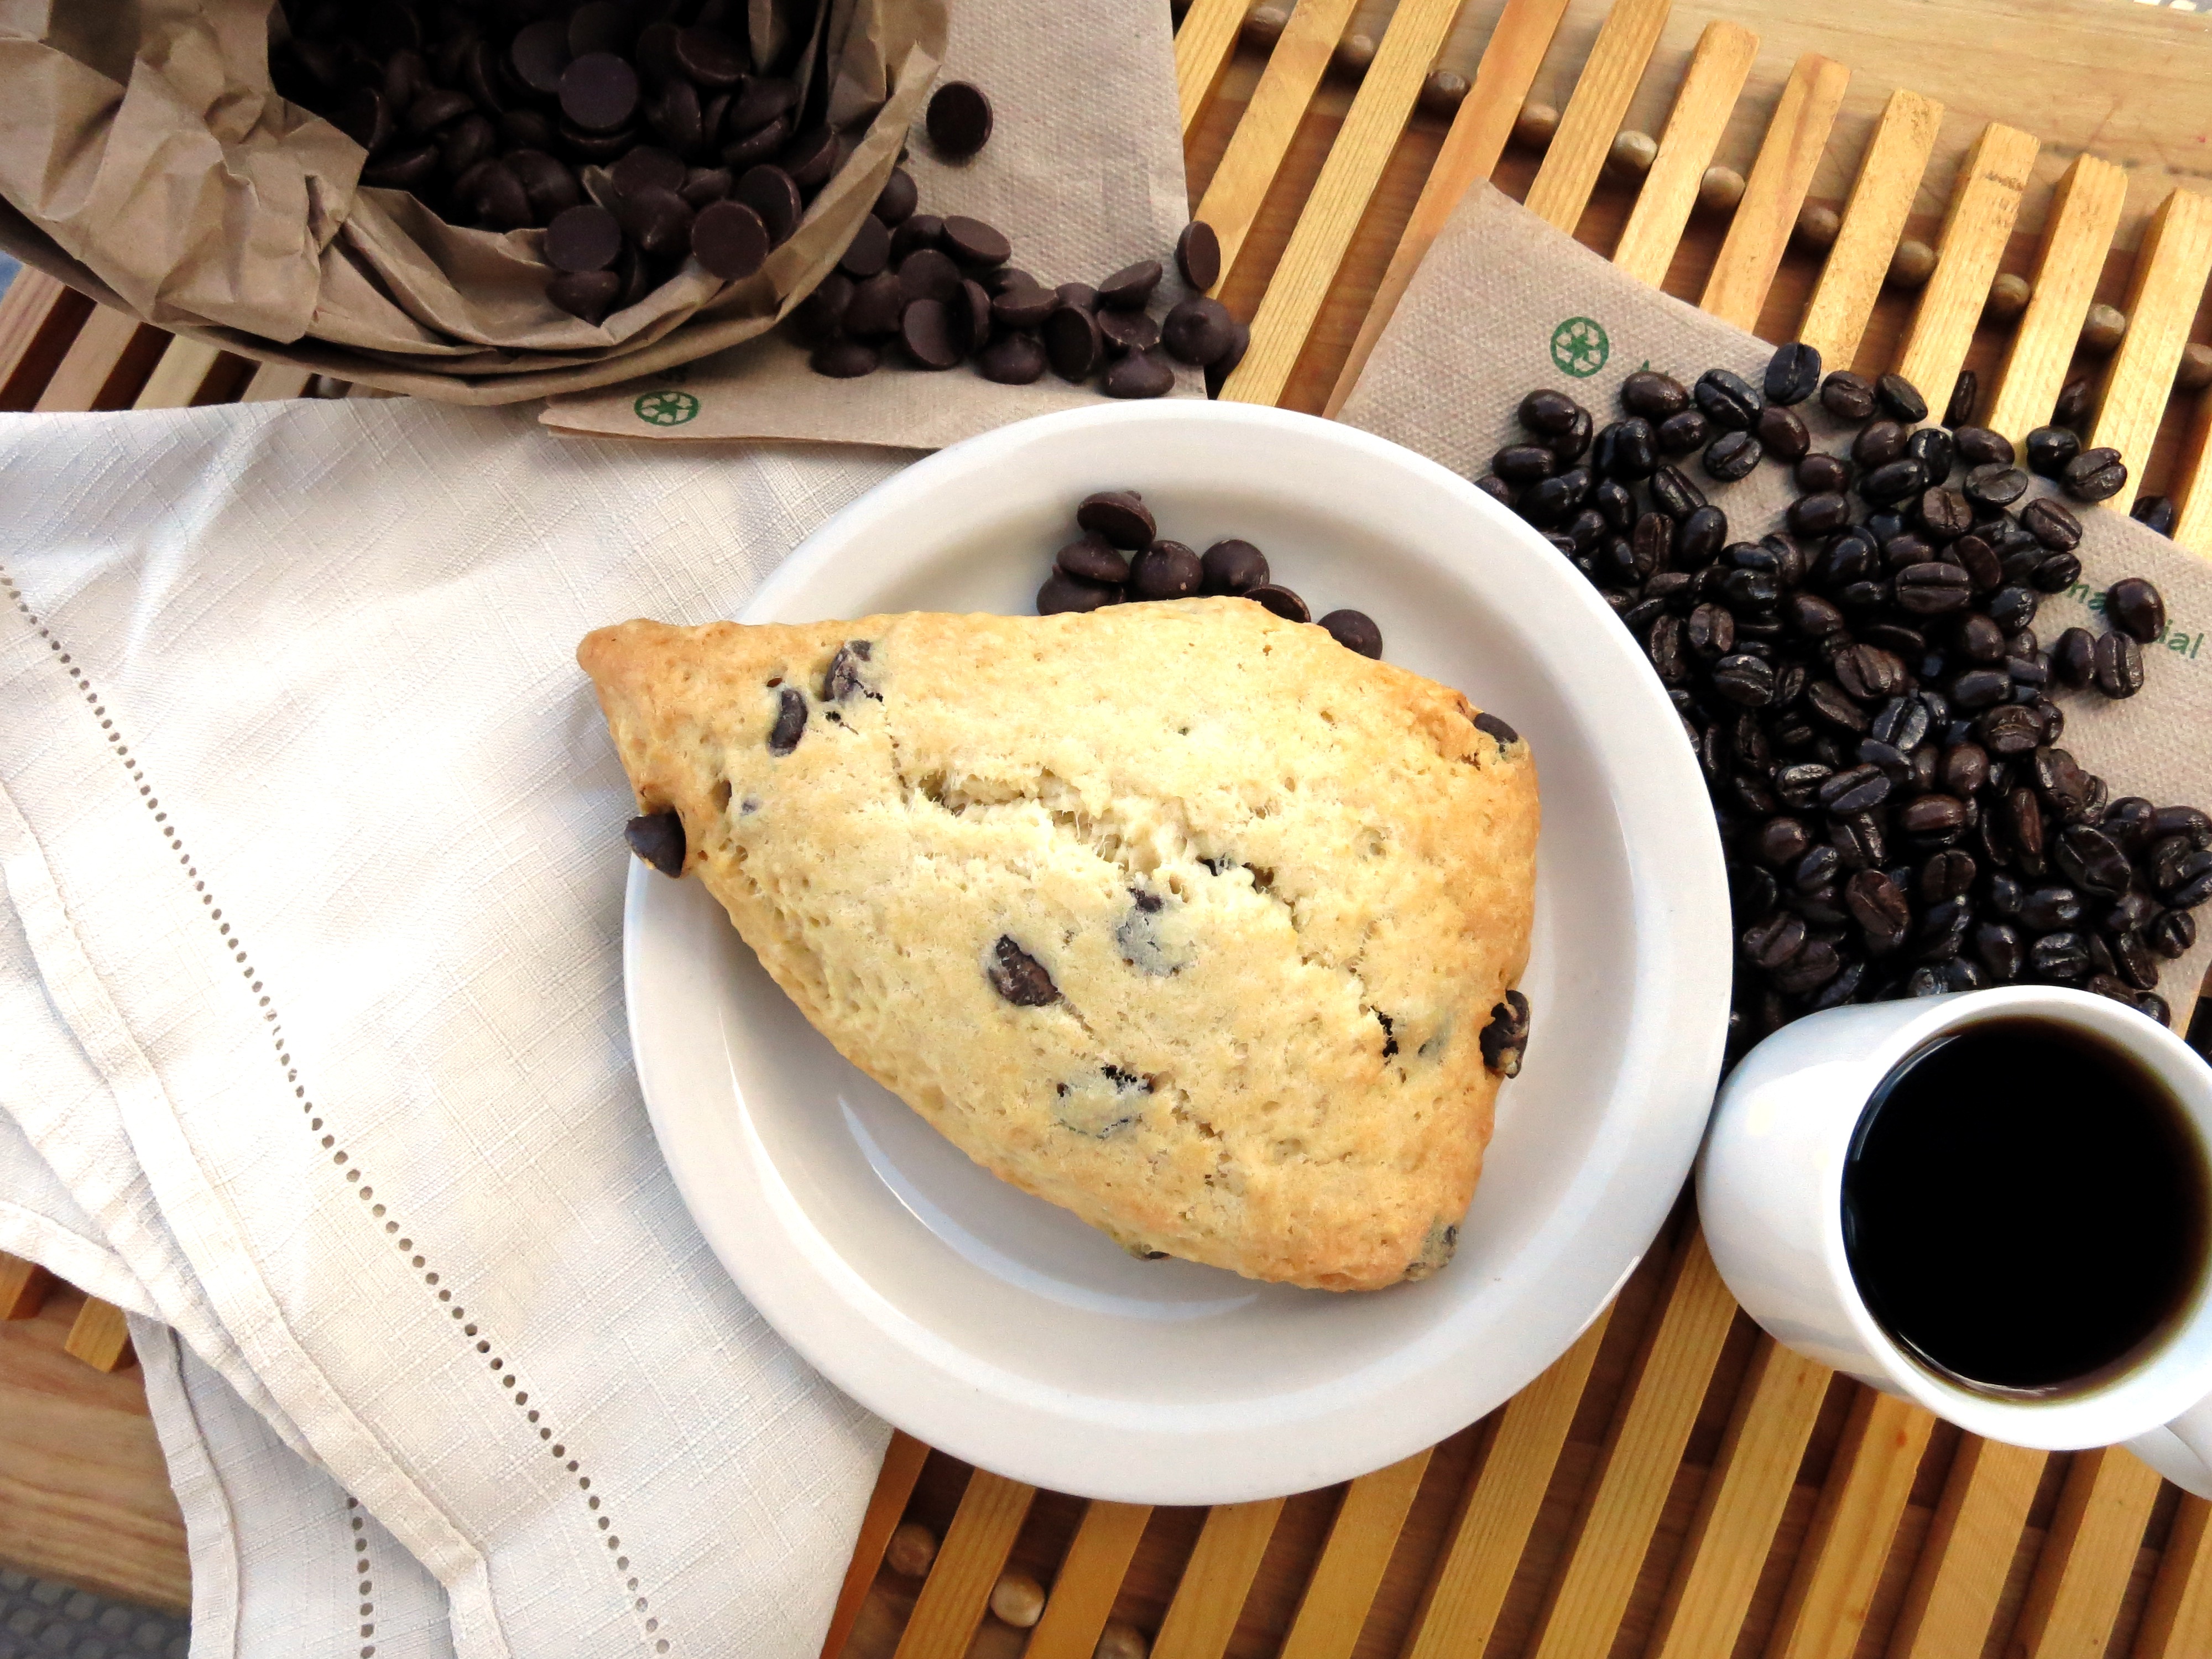
cafe, coffee, plant, fruit, berry, morning, cup, dish, meal, food, produce, plate, breakfast, baking, dessert, homemade, pastry, baked, saturday, comfort, scone, baked goods, flavor, snack food, cookies and crackers